2/23rd Battalion (Australia)

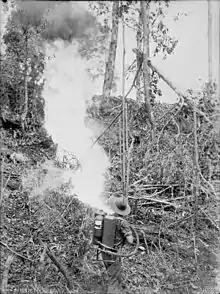
A soldier from the 2/23rd with a flamethrower during fighting on Tarakan, 1 June 1945.

Lae fell in mid-September, more quickly than the Allies had expected, as troops from the 7th Division entered the town from the west, but a large part of the Japanese garrison managed to escape inland towards the Huon Peninsula. Shortly afterwards, the 2/23rd took part in a second amphibious landing north of Finschhafen, at a beach designated "Scarlet Beach" by the Allies. Between 22 September and 9 December, the 2/23rd took part in the Huon Peninsula campaign, taking part in significant actions around Sattelberg and Wareo as the Australians advanced inland. Early in 1944, the battalion took part in the advance to Sio as the withdrawing Japanese were pursued north. Their involvement was limited mainly to patrol actions, and no significant battles were fought before the 9th Division was withdrawn from New Guinea and transported back to Australia for rest in February 1944.